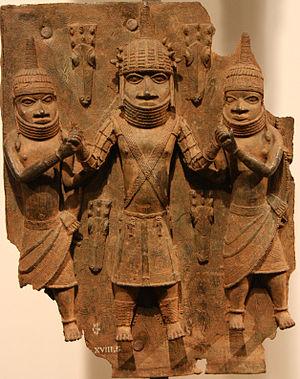
Plaque de laiton généralement connue sous le nom de ""bronze"". Royaume du Bénin (Nigéria). British Museum (Londres) 日本語: ベニン•プラーク、ナイジェリア、16世紀、オバ"
Les bronzes du Bénin sont un ensemble de plus d'un millier de plaques de laiton originaire du Palais Royal du Royaume du Benin, dans l'actuel Nigeria. Elles ont été fabriquées entre le milieu du XVIᵉ siècle et le milieu du XVIIIᵉ siècle par le peuple Edo. Elles représentent des individus, des symboles, des scènes de la cour et servent à renforcer le pouvoir de l'oba. Les caractéristiques stylistiques sont une tête grossie, de grands yeux et un nez segmenté. Les figures sont représentées de face et sont ornées d'atours, scarification faciale, vêtements, colliers de corail, bracelets, etc.